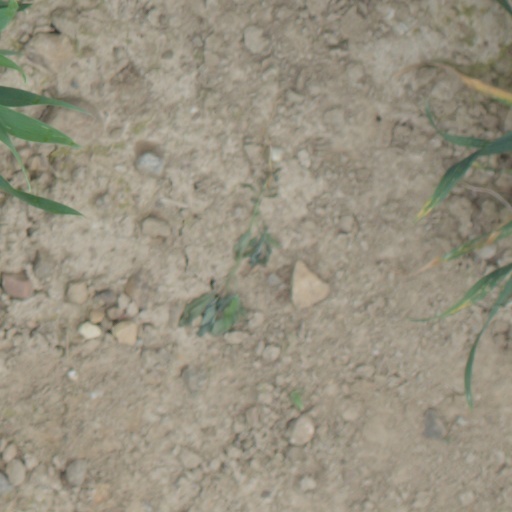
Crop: wheat